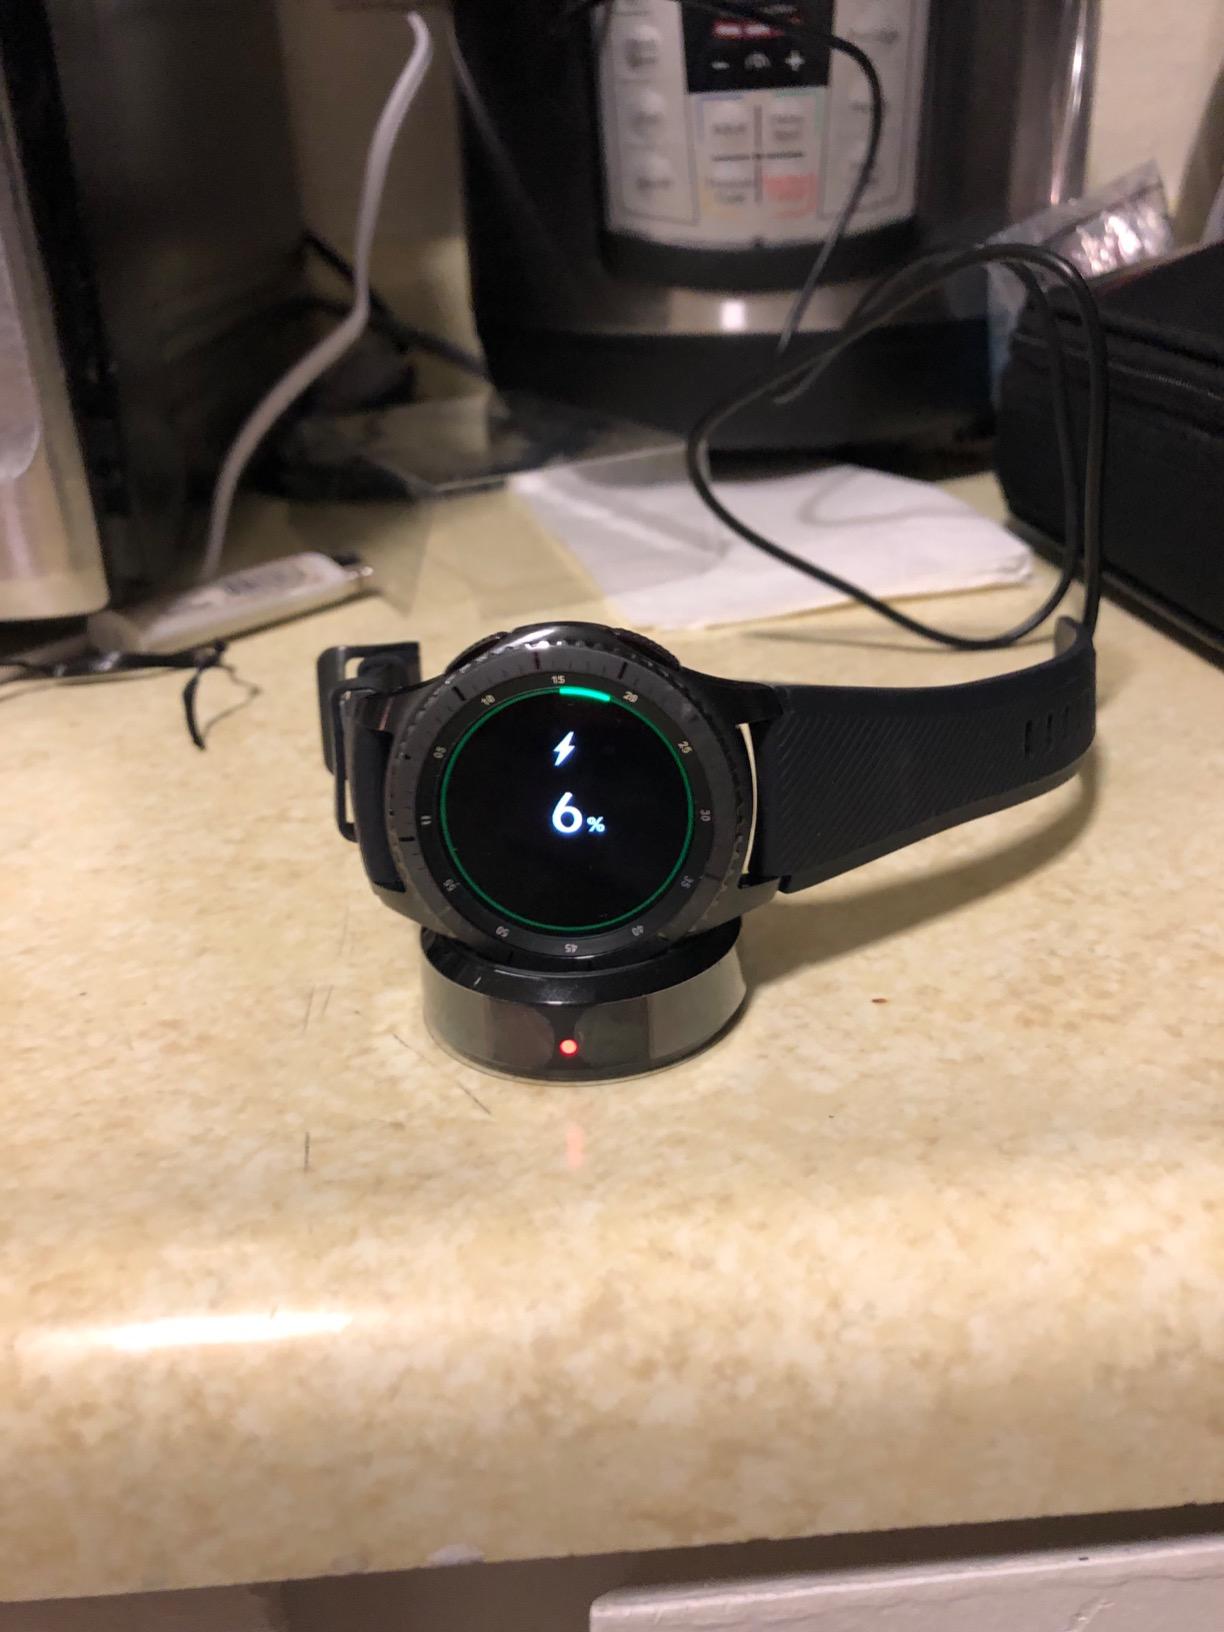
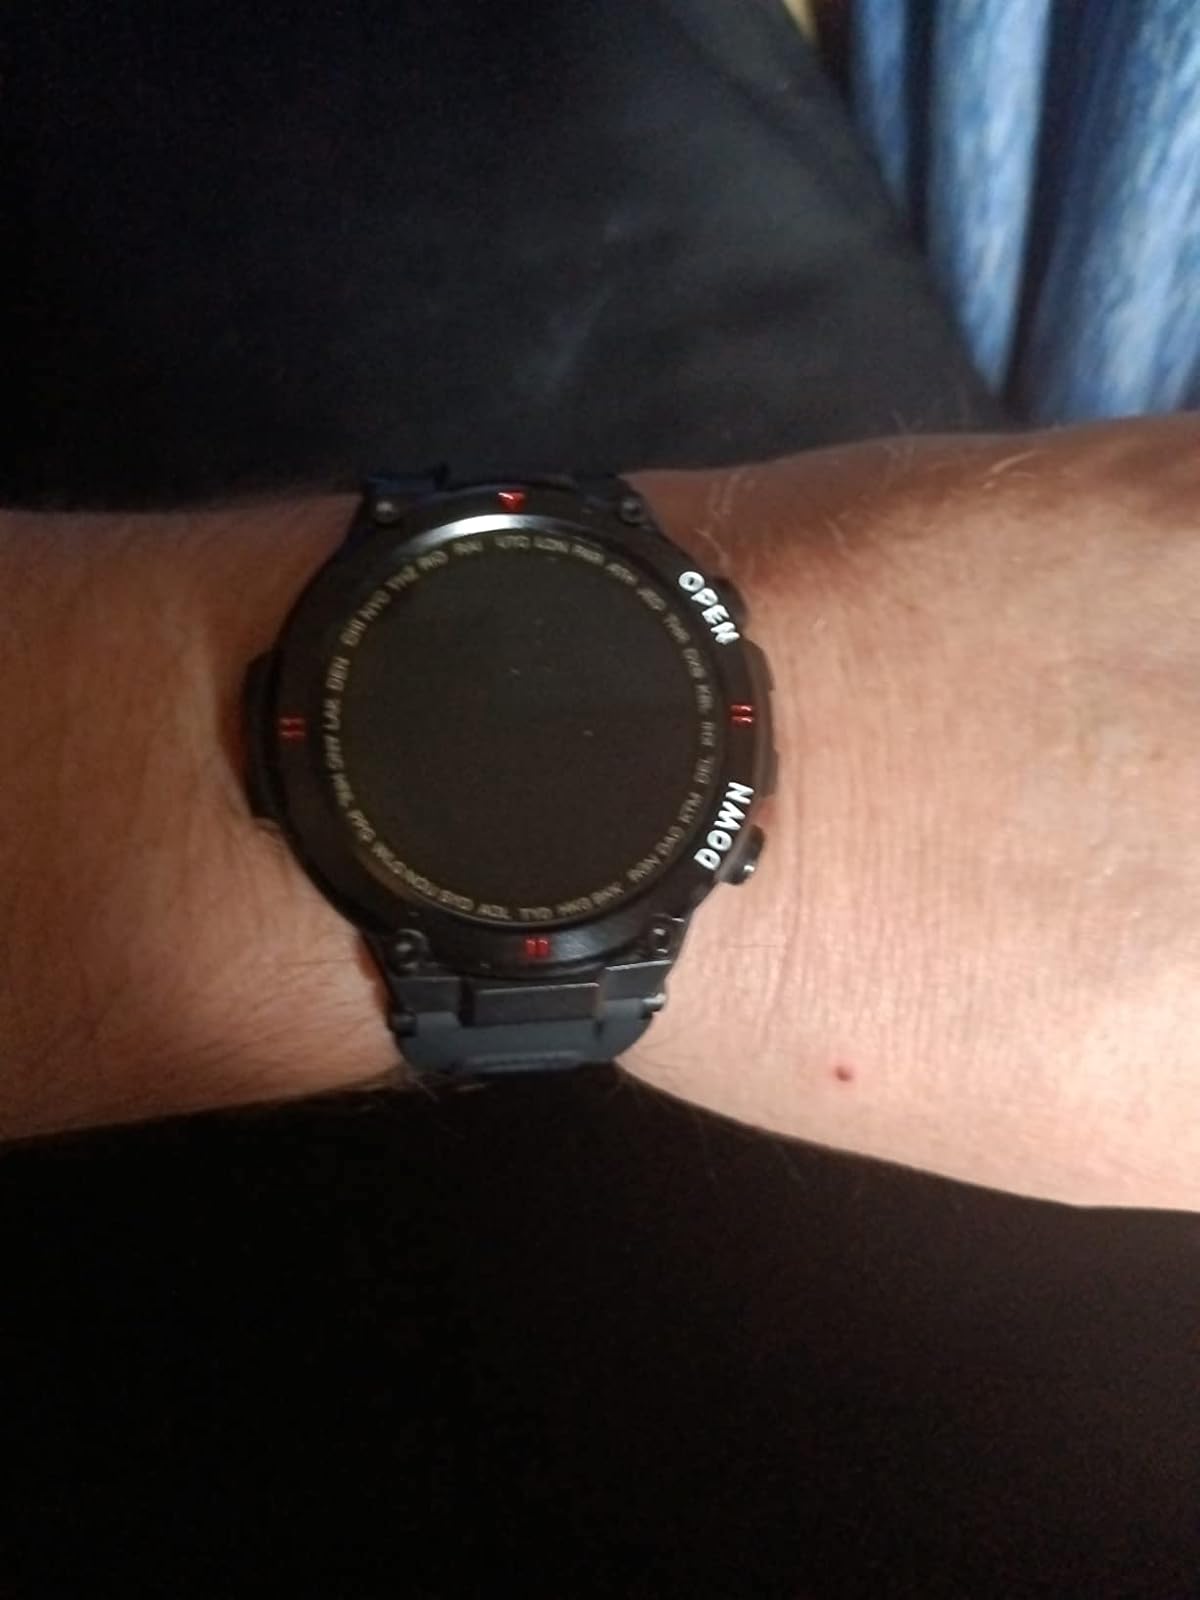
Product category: smartwatch
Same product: no